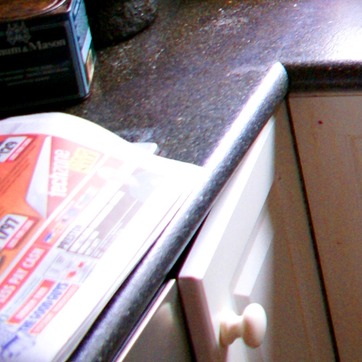
Material: paper